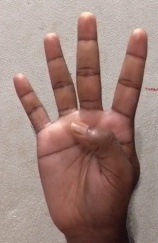
ASL sign: 4